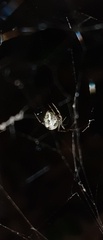
Species: Parasteatoda_tepidariorum